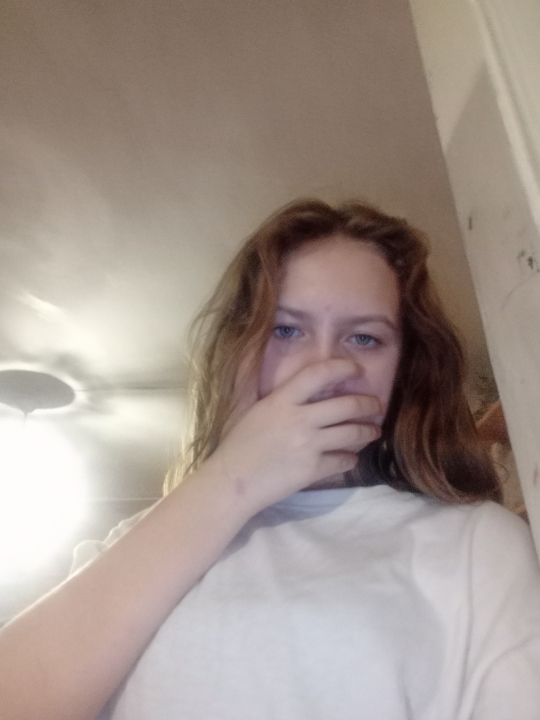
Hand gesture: no_gesture